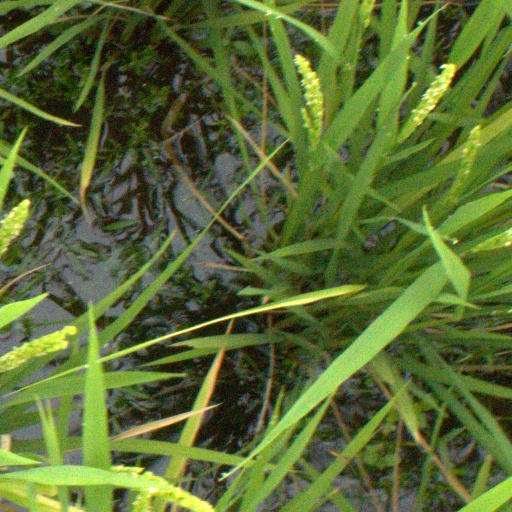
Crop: rice